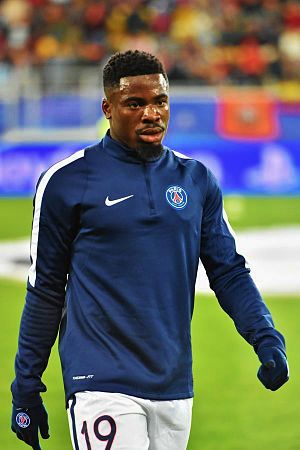
Serge Aurier
Serge Aurier er en ivoriansk fodboldspiller. Han spiller hos Tottenham Hotspur i den Engelsk Premier League.